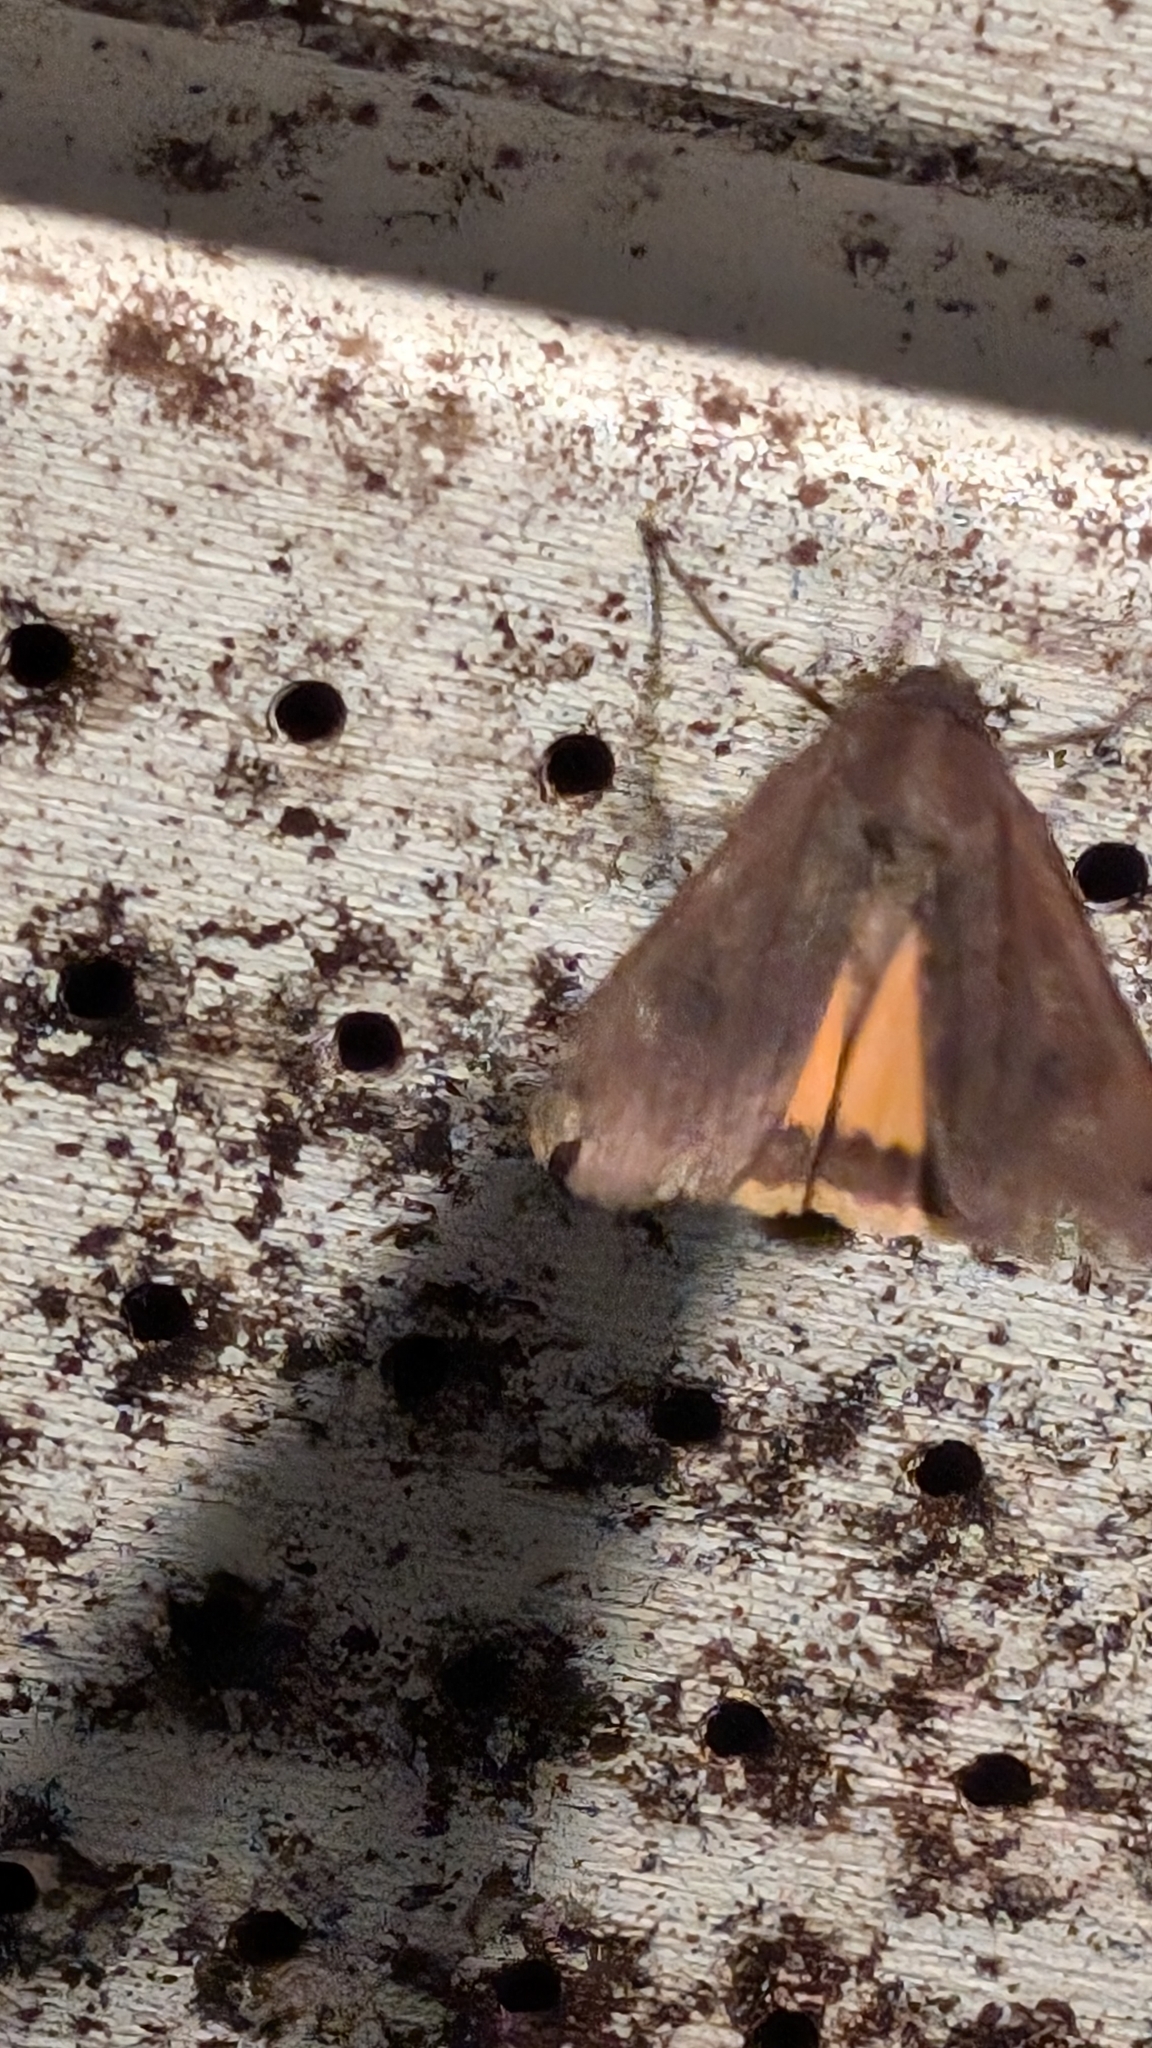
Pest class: cutworms